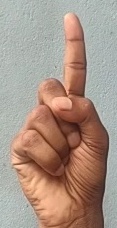
ASL sign: 1